Ariana Grande

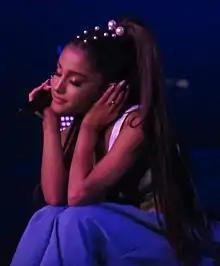
Grande in 2017

Grande's seventh studio album, titled "Eternal Sunshine", was released on March 8, 2024. It was preceded by its lead single, "Yes, And?", released on January 12, 2024. The song debuted at number one on the "Billboard" Hot 100, topped the "Billboard" Global 200 and Global Excl. US charts for two weeks, and was followed by a remix featuring Mariah Carey on February 16. The second single, "We Can't Be Friends (Wait for Your Love)", was released in tandem with the album. Grande's first album in over three years, "Eternal Sunshine" marked her first major foray into dance and house music. Met with universal acclaim, critics dubbed it one of her most mature and sophisticated records yet. Both the album and its second single debuted atop the "Billboard" 200 and the Hot 100 respectively, achieving Grande's third-largest sales week (227,000 units) and making her the woman with the most Hot 100 number-one debuts (7). Elsewhere, the album debuted at number one in thirteen countries, including Australia, Canada, and the UK. With "Eternal Sunshine" and "Thank U, Next", Grande became the first woman to have two albums produce multiple number-one single debuts in the US. It also marked her first instance of reaching the top of both the "Billboard" Hot 100 Songwriters and Hot 100 Producers charts. Topping the Pop Airplay chart for two weeks, "We Can't Be Friends (Wait for Your Love)" marked Grande's tenth number-one.